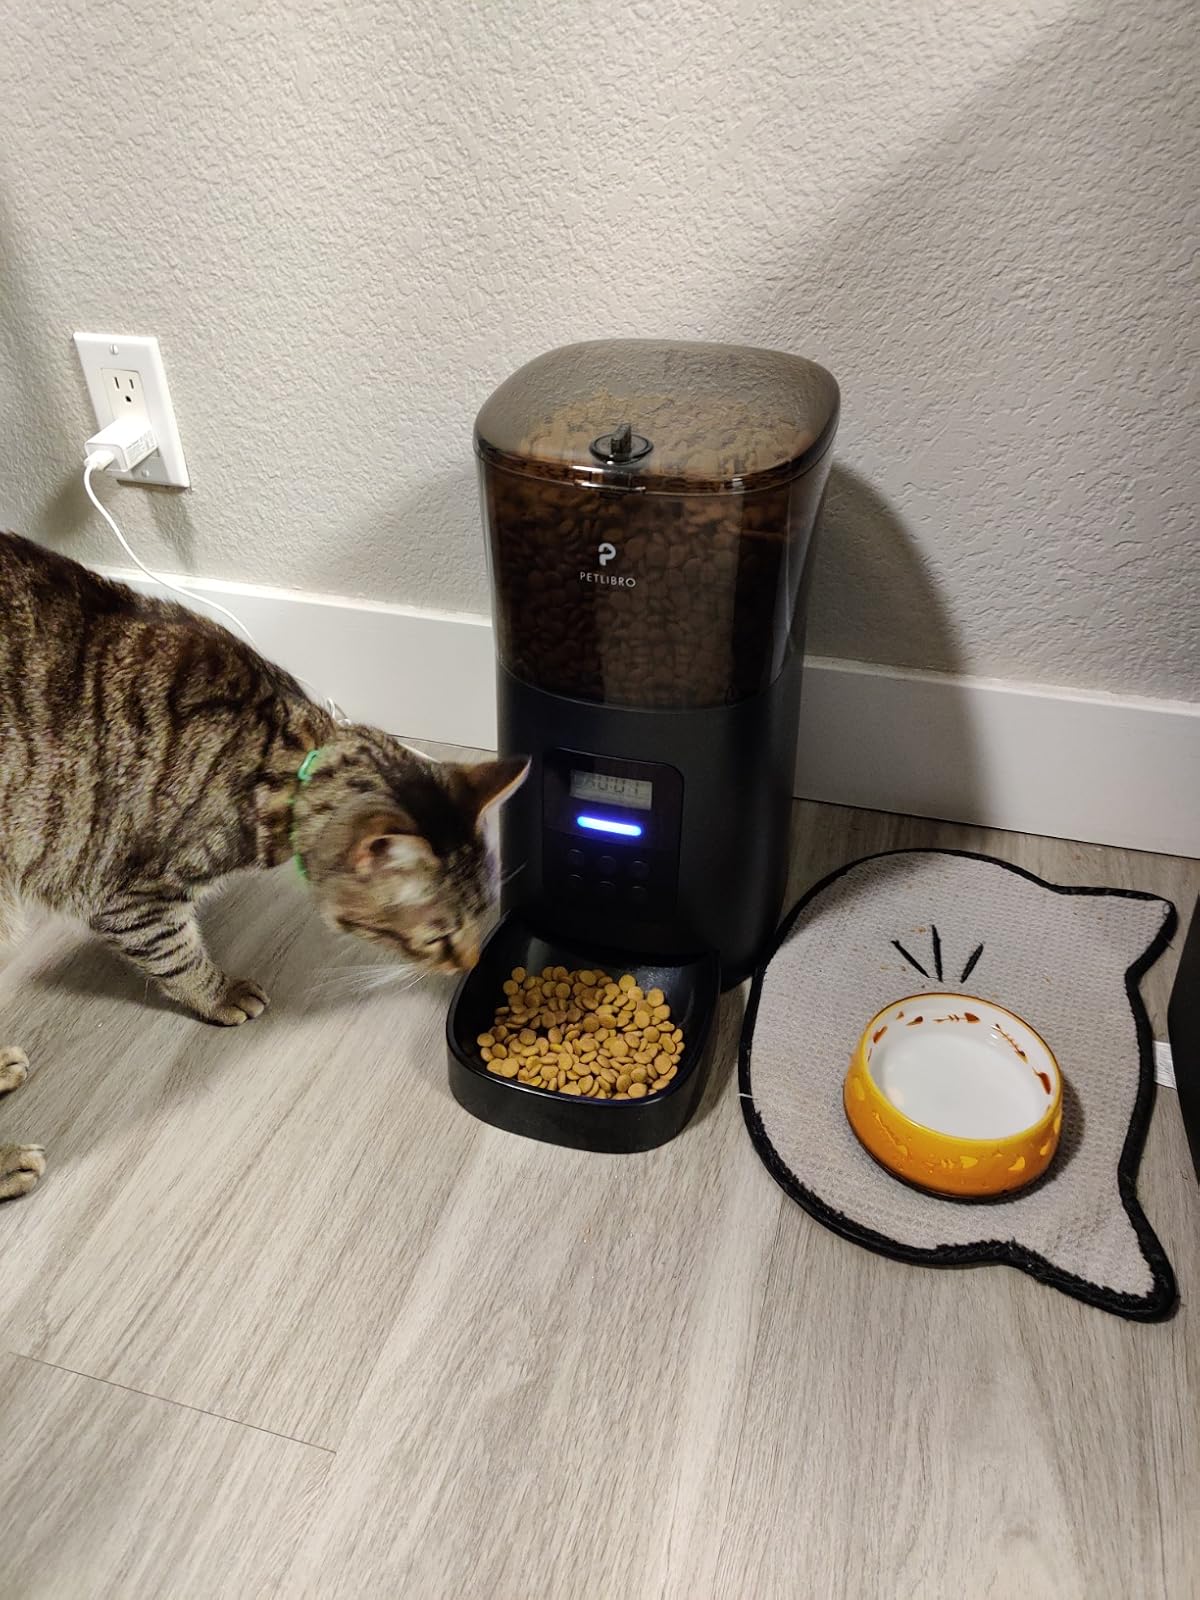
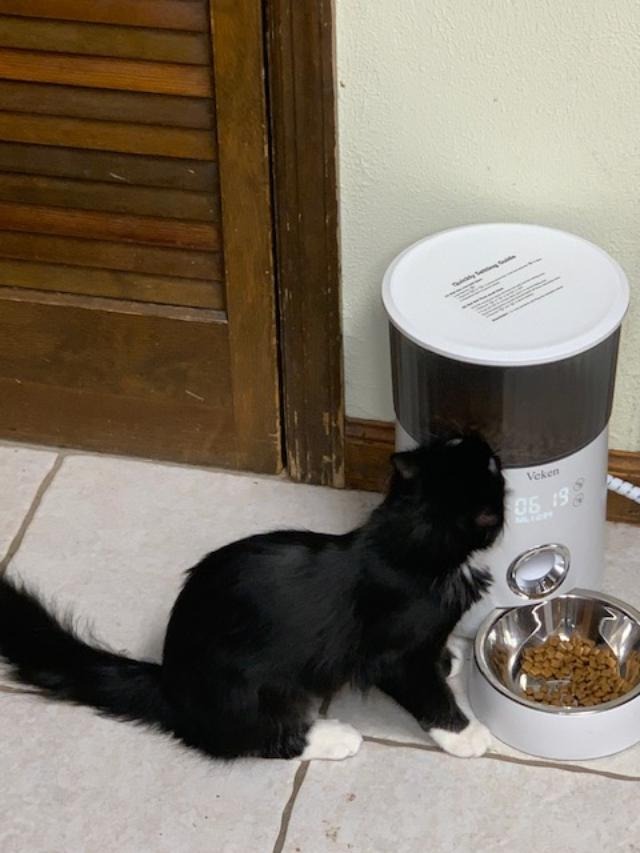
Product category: items_feeder
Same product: no